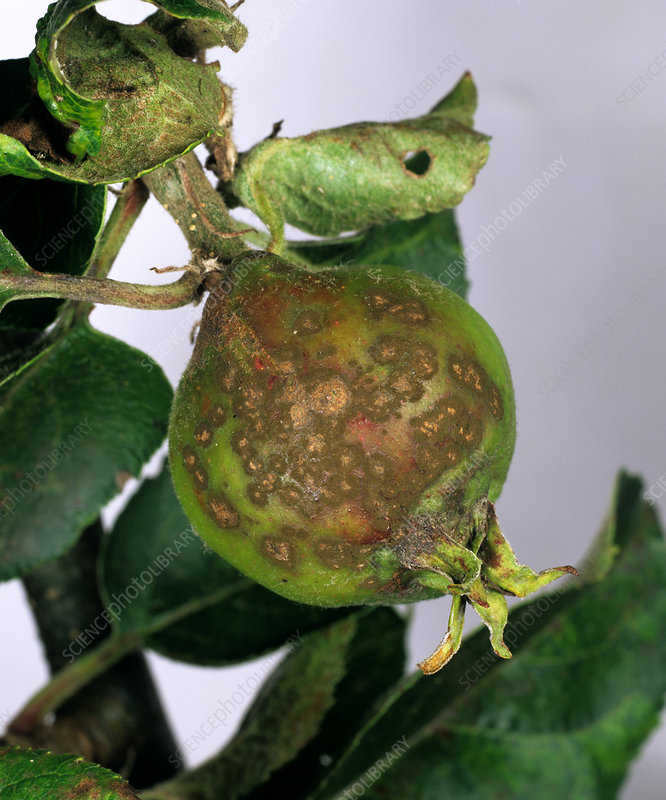
Plant: Apple
Disease: apple scab